Star Slinger

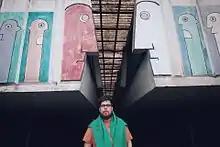
Star Slinger in 2016

Star Slinger (born Darren Williams) is an electronic music producer and DJ based in Manchester, UK, taking influences mainly from house and hip hop. Star Slinger first came to attention after self-releasing a beat tape in the summer of 2010 entitled "Volume 1". Shortly after, Williams picked up noteworthy press interest from Pitchfork Media, SPIN Magazine, Dazed & Confused Magazine and was interviewed by Annie Mac on BBC Radio 1. He has collaborated with James Vincent McMorrow, Dawn Richard, Kilo Kish, Juicy J, Project Pat, Tunji Ige, Lil B, Sam Sparro, Stunnaman, Reggie B & Teki Latex alongside others. He has officially remixed for Jessie Ware, London Grammar, Duke Dumont, Childish Gambino, Ellie Goulding, Bipolar Sunshine, Hundred Waters (for Skrillex's Owsla label) and was selected by ASAP Rocky to open all shows on his 2012 European Tour. He also co-wrote & produced Kilo Kish "Goldmine" which featured on the Sundance Film Festival Award-winning film "Dear White People".